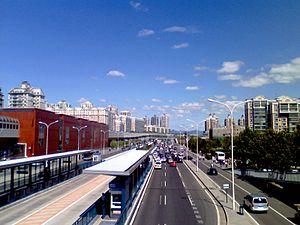
Transports à Tiantongyuan :ligne de métro 5, ainsi que la voie express publique qui traverse la commune de Tiantongyuan